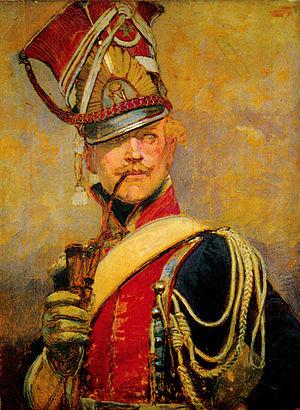
Chevau-léger polonais de la Garde impériale.
Le 1ᵉʳ régiment de chevau-légers lanciers polonais est une unité de cavalerie légère de la Garde impériale, créée par Napoléon Iᵉʳ et en service dans la Grande Armée de 1807 à 1815. Avec un effectif théorique de 1 000 cavaliers et 32 hommes d'état-major, c'est le quatrième régiment de cavalerie intégré à la Garde.